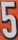
Number: 5